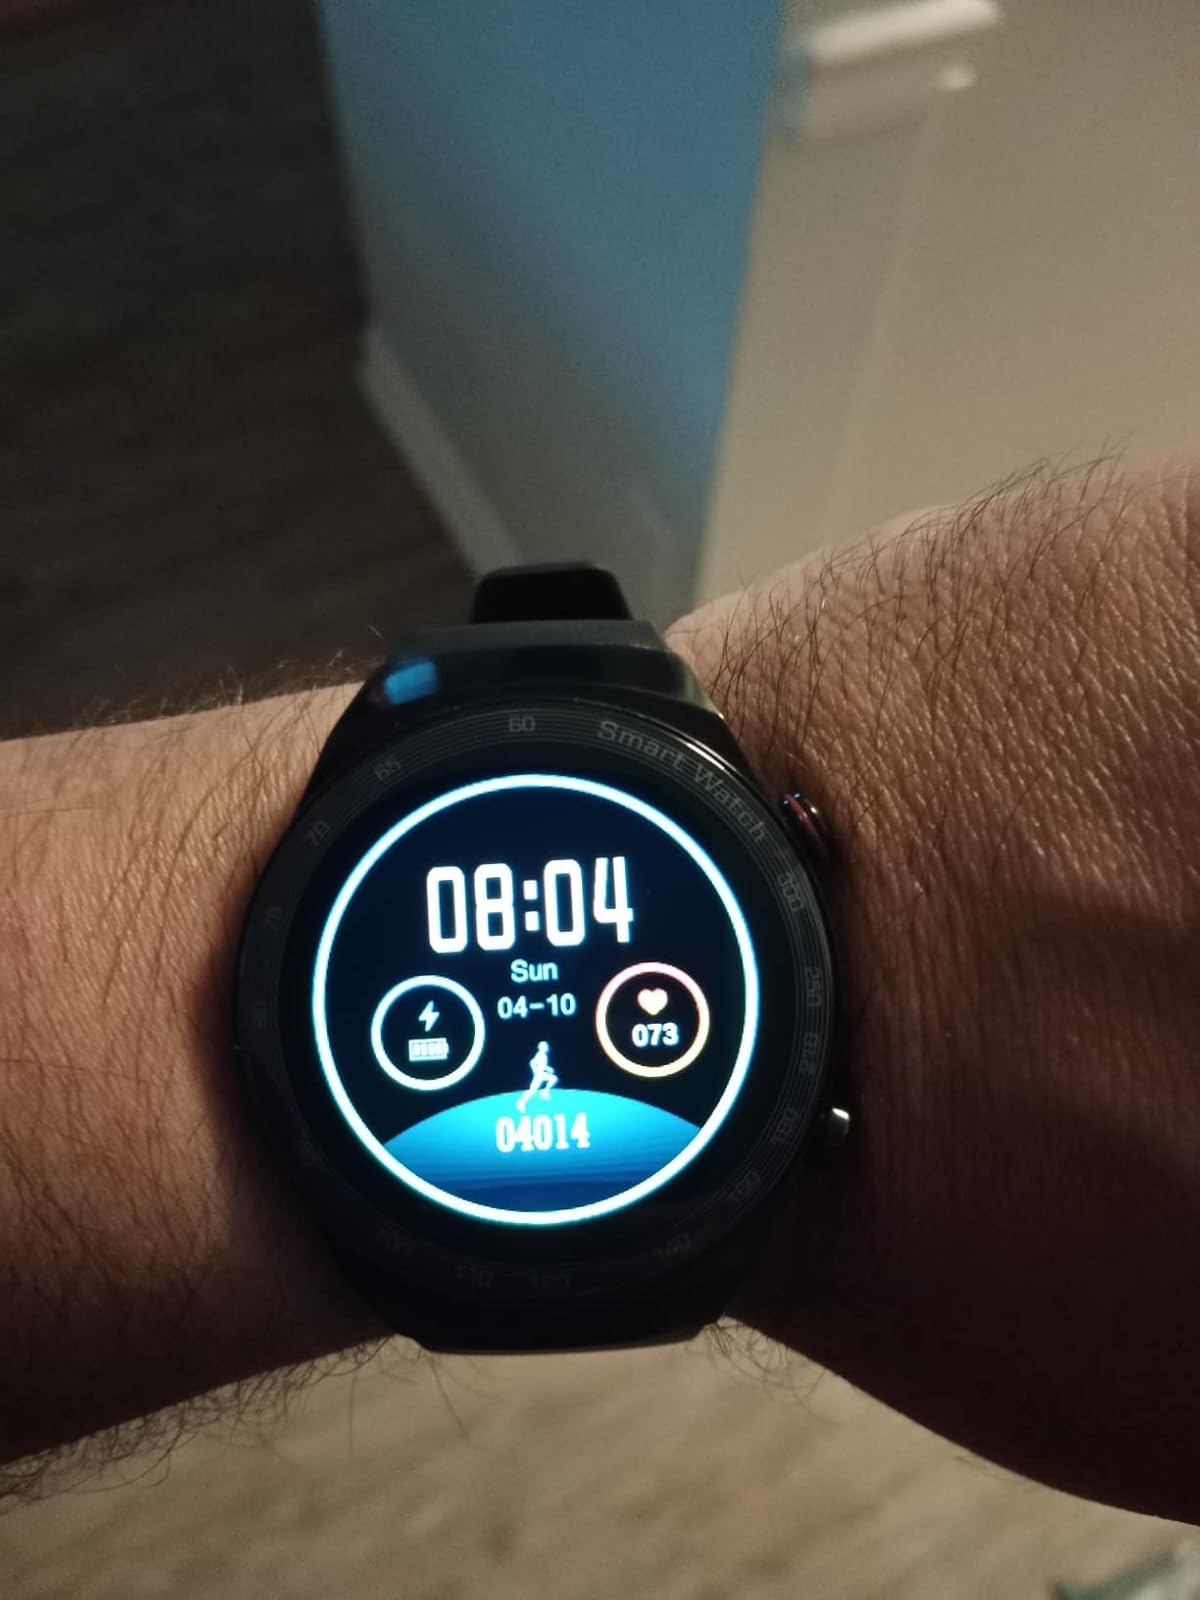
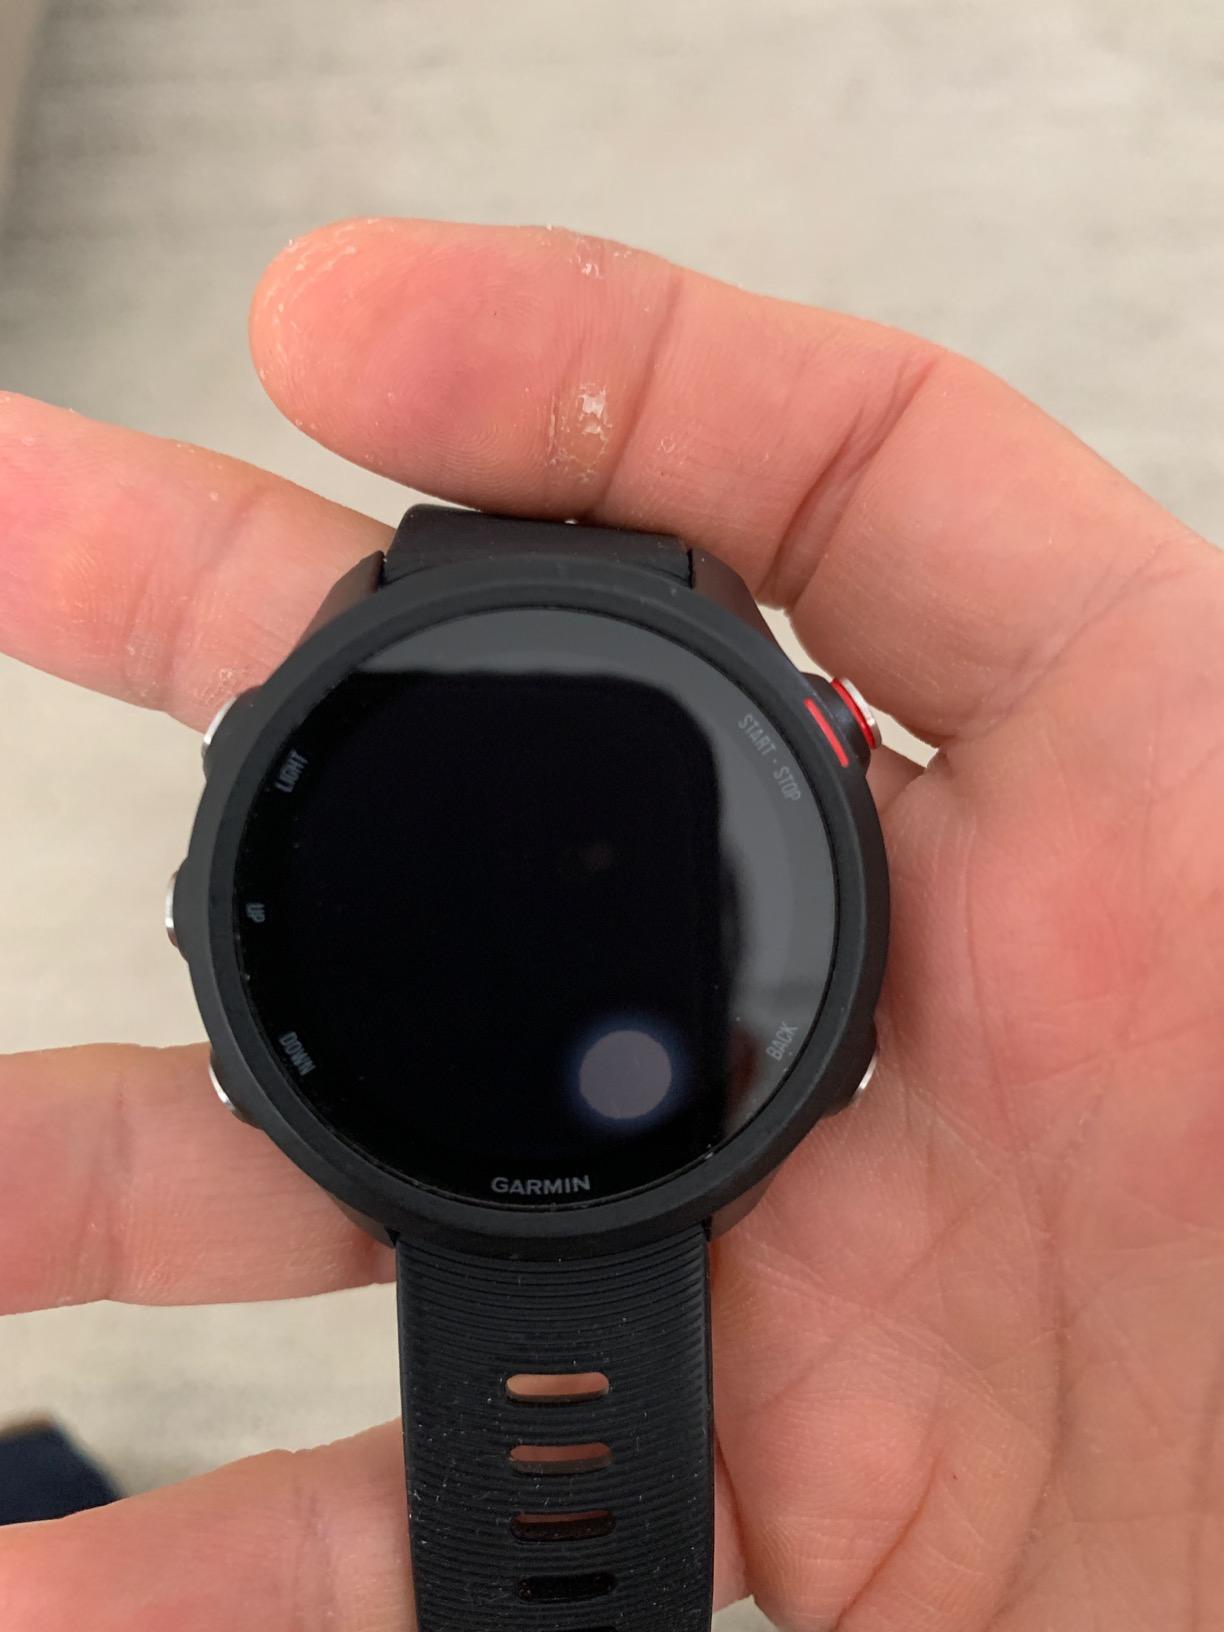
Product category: smartwatch
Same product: no